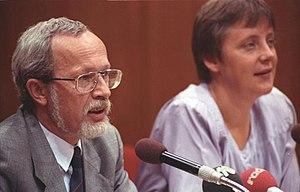
Angela Merkel [ˈaŋɡela ˈmɛʁkl], née Kasner le 17 juillet 1954 à Hambourg, est une femme d'État allemande. Membre de l'Union chrétienne-démocrate, elle est chancelière fédérale depuis le 22 novembre 2005.